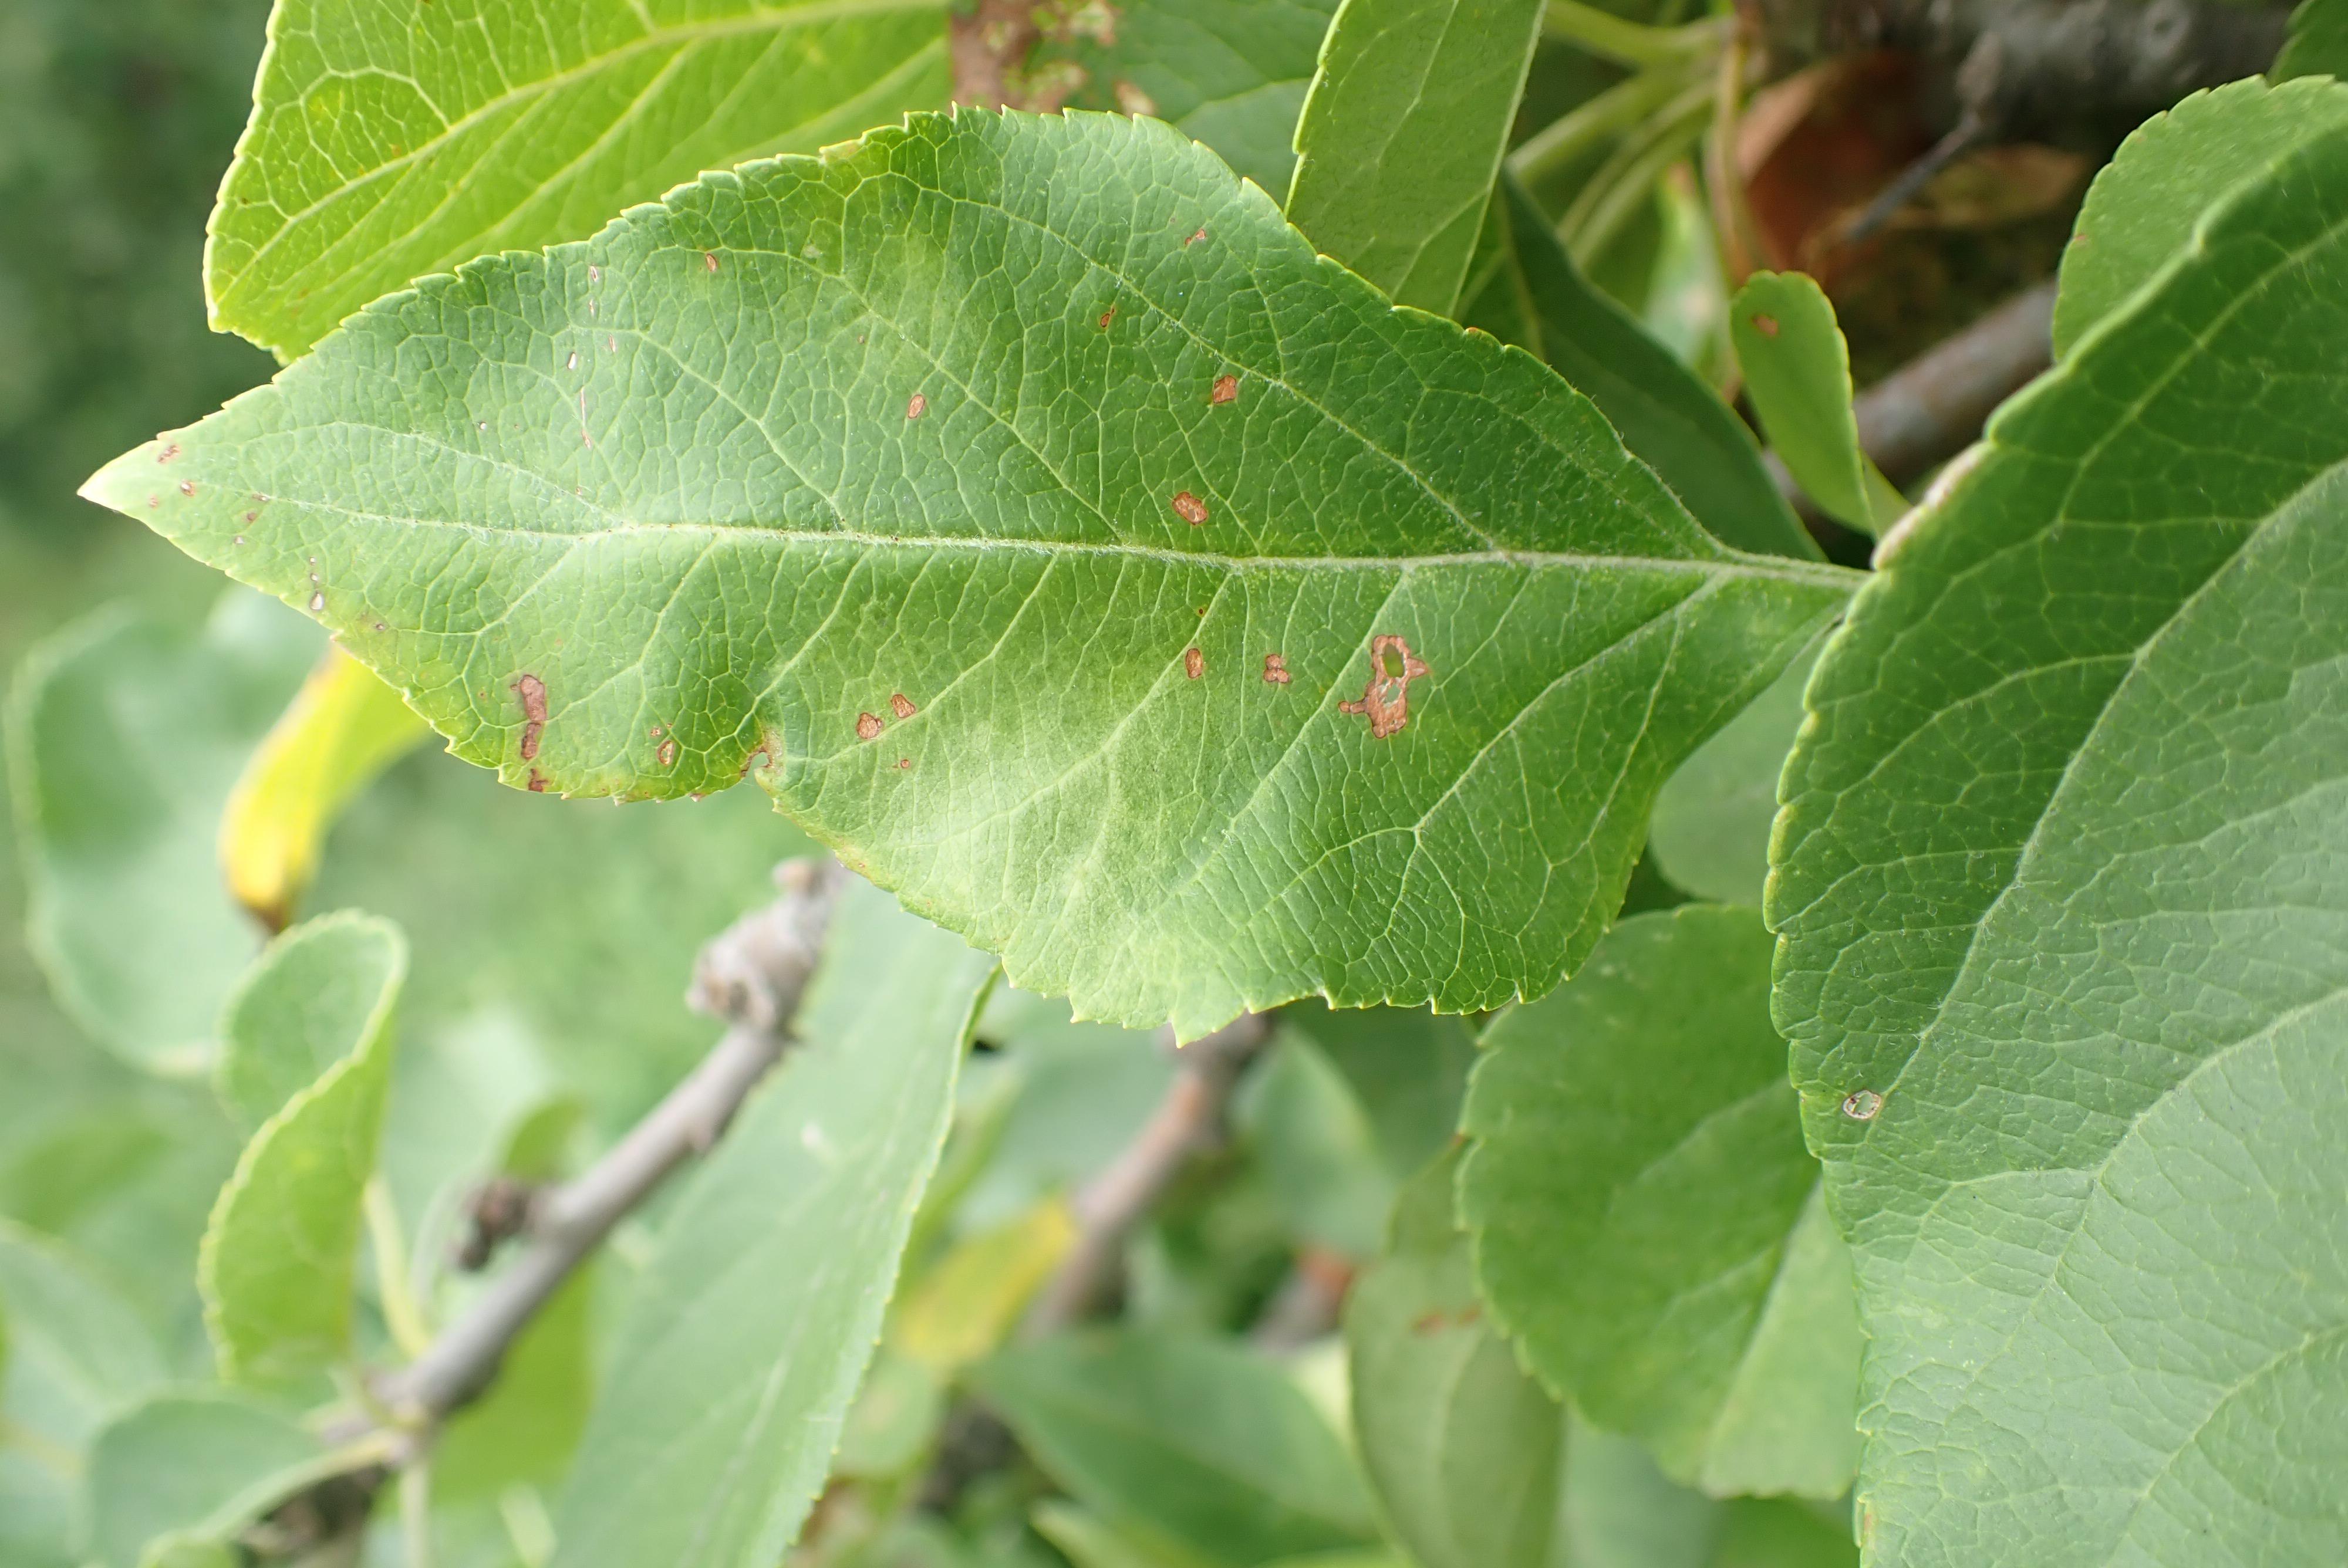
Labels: frog_eye_leaf_spot